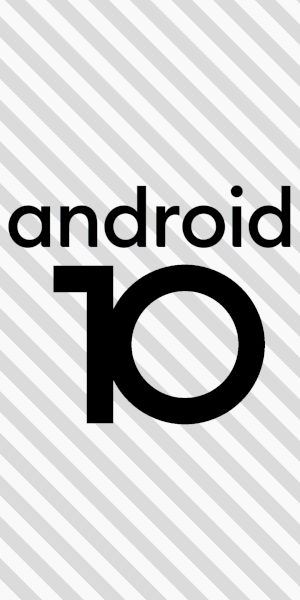
L’historique des versions d’Android a débuté avec la sortie de la version 1.0 en septembre 2008.